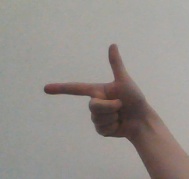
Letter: yaa